Janja Vidmar

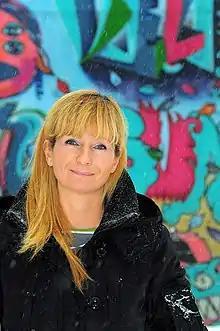
Janja Vidmar in year 2012

Janja Vidmar (born 23 March 1962 in Ptuj, Slovenia [then as SR Slovenia in SFR Yugoslavia]) is a Slovenian author and screenwriter. She is One of Slovenia's most acclaimed authors of youth literature ("Princeska z napako, Debeluška, Zoo, Pink, Kebarie, ...)", and is recently tackling adult literature as well (Tretja možnost).